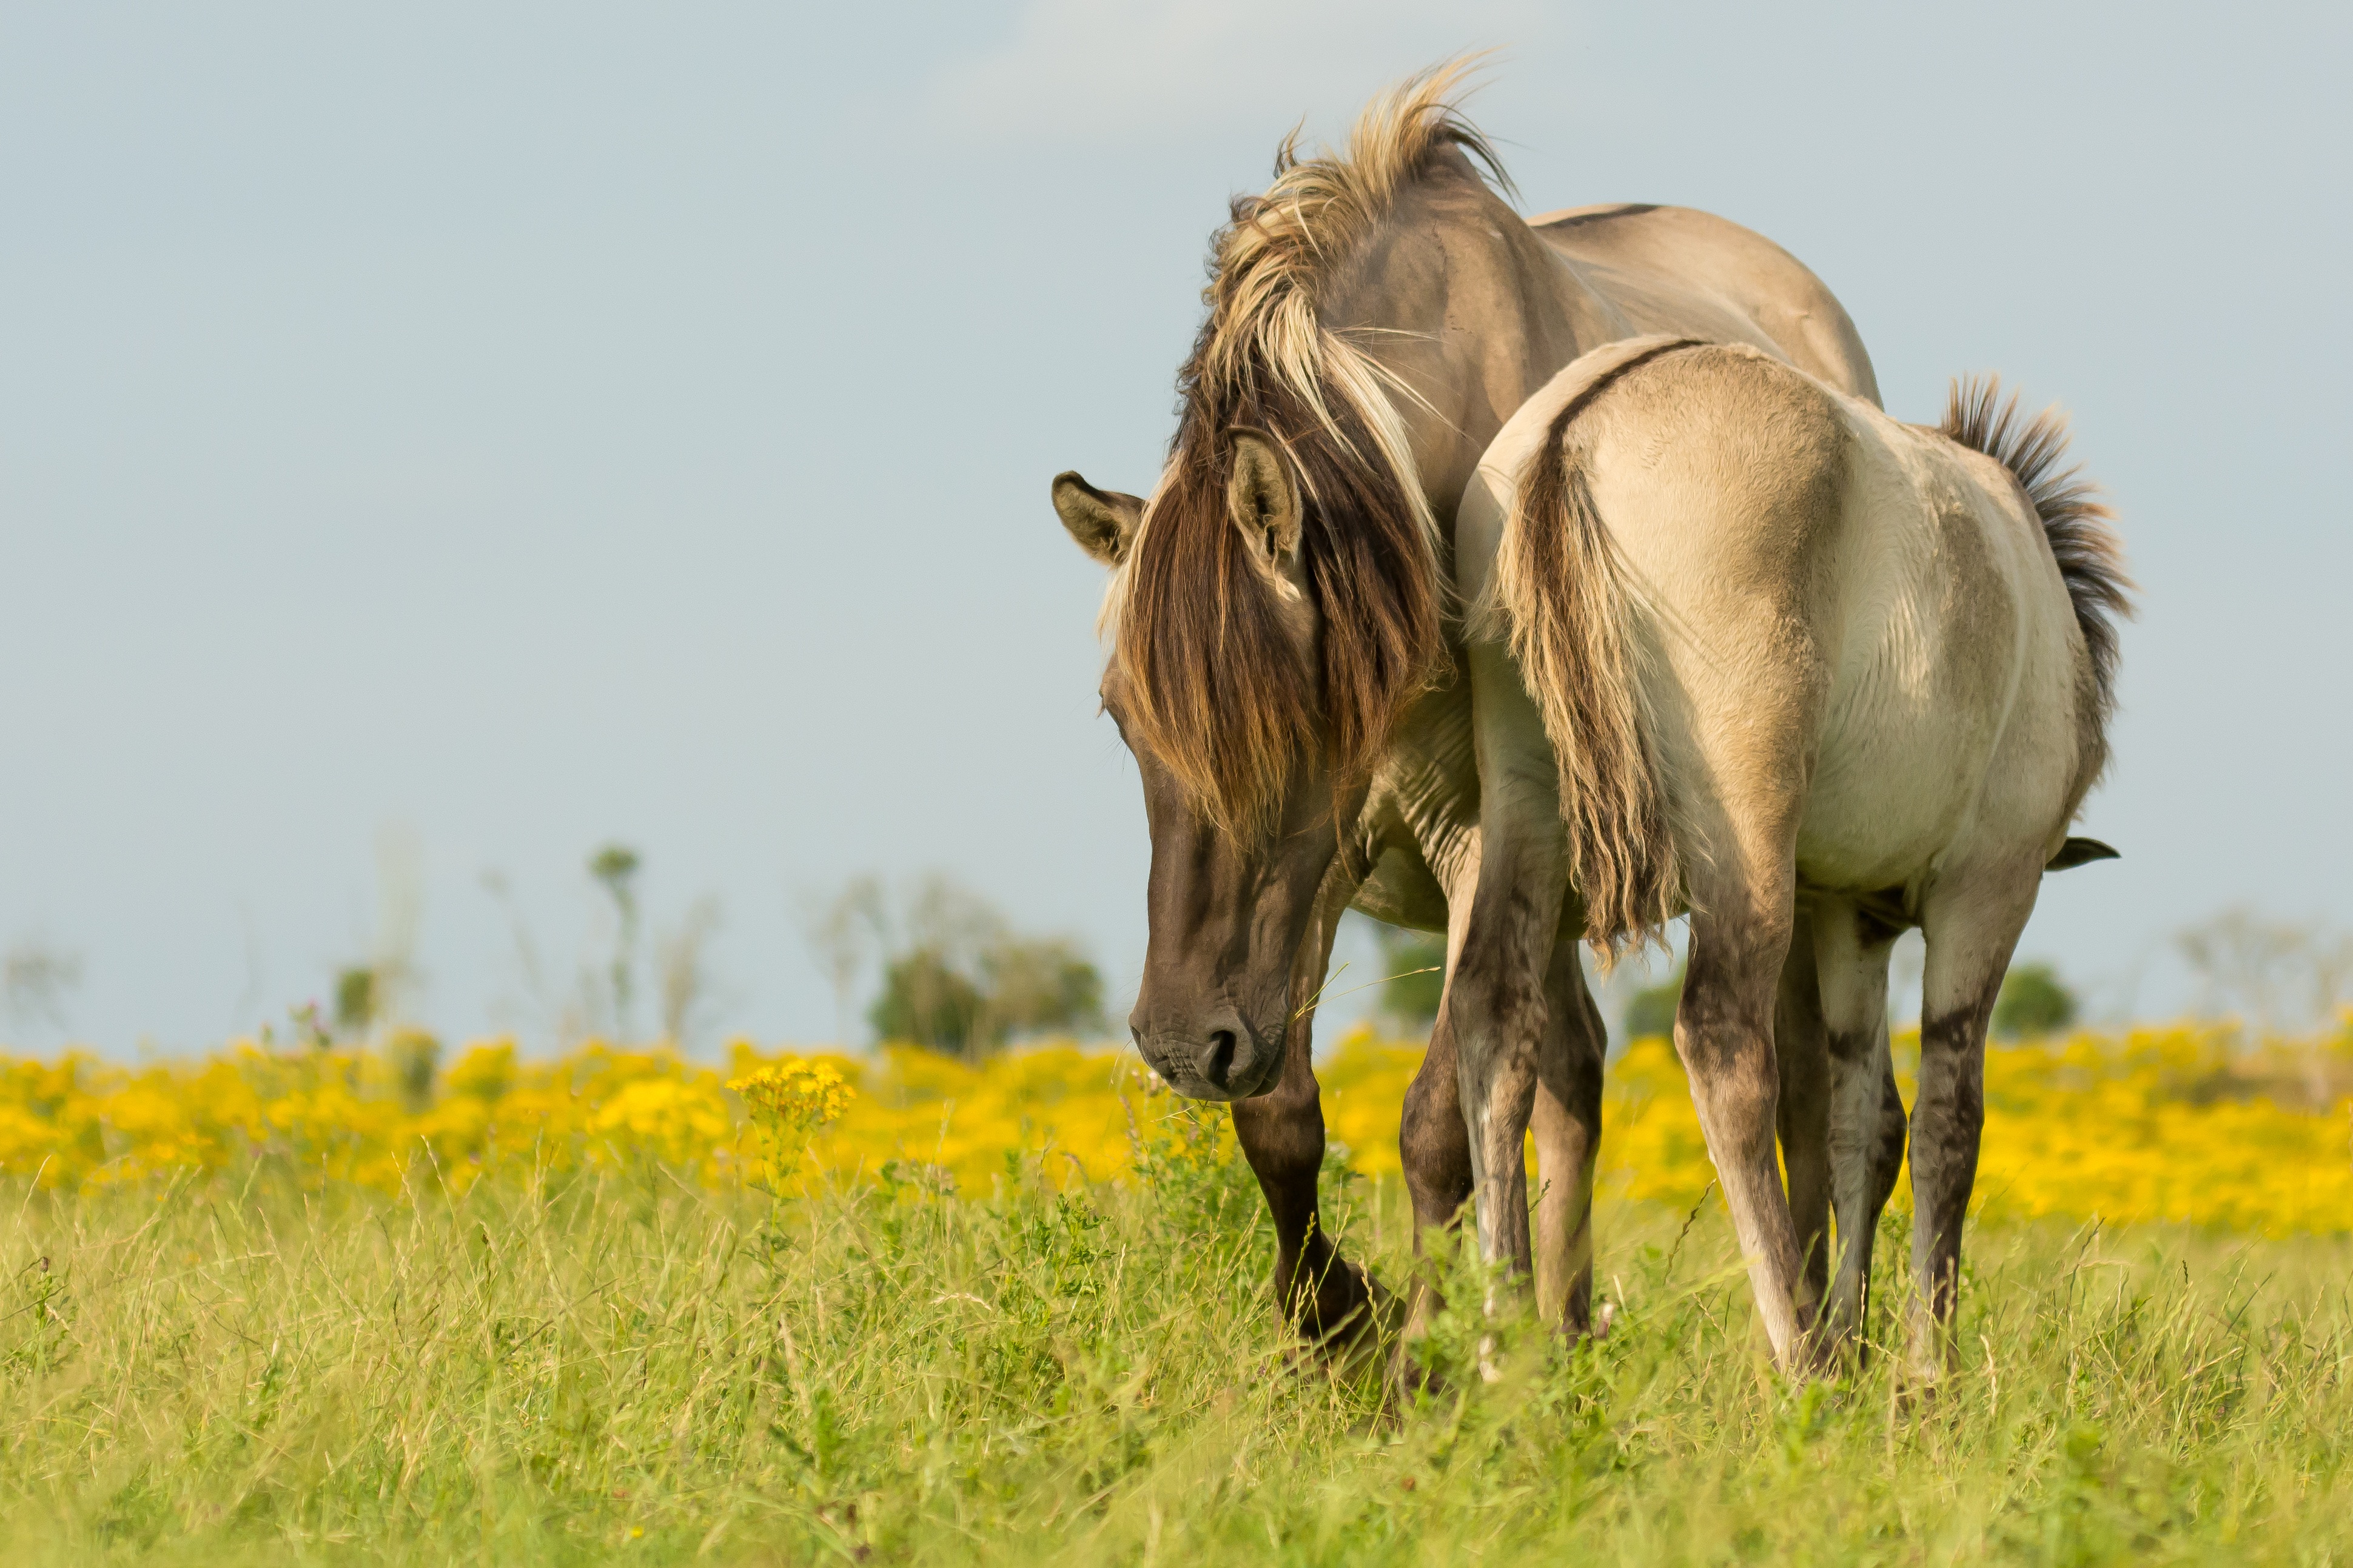
grass, field, meadow, prairie, flower, wildlife, herd, pasture, grazing, horse, mammal, stallion, savanna, plain, grassland, mare, steppe, rural area, natural environment, horse like mammal, mustang horse